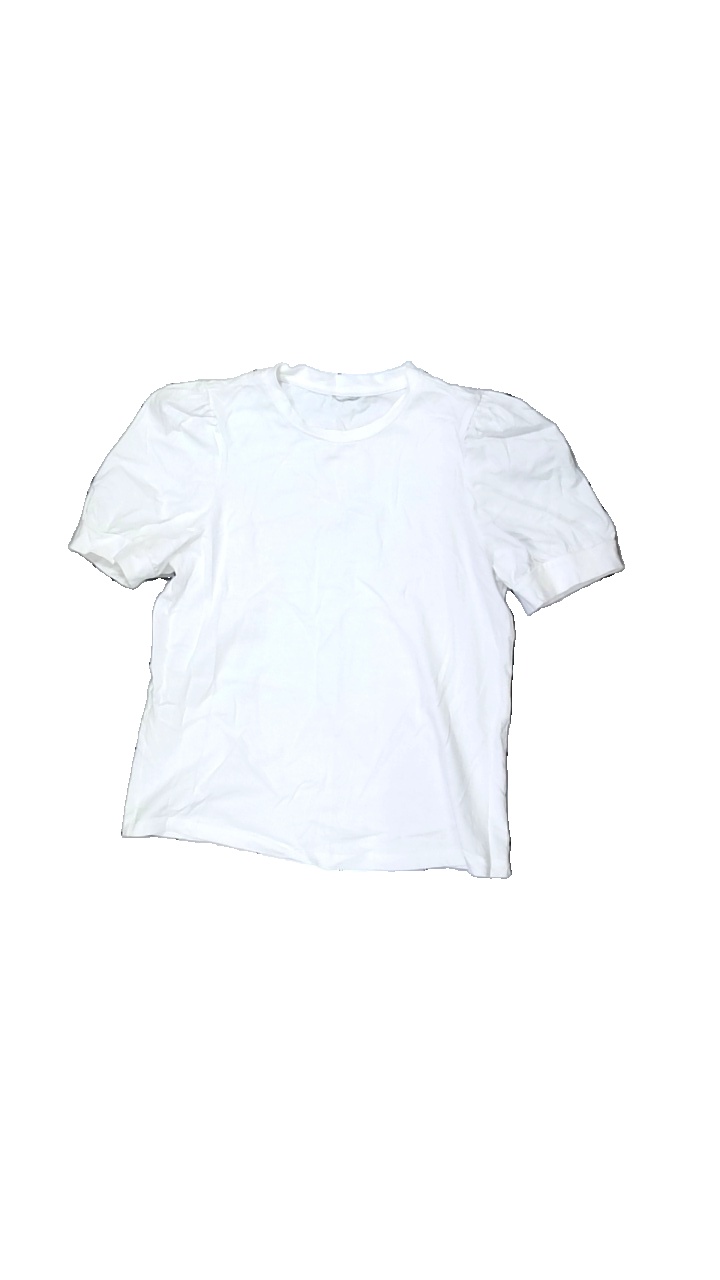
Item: T-shirt (Ladies)
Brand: Missing
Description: vit t-shirt med puff ärmar
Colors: White
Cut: Regular
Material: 100% cotton
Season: All
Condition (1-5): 5
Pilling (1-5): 5
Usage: Reuse
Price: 50-100